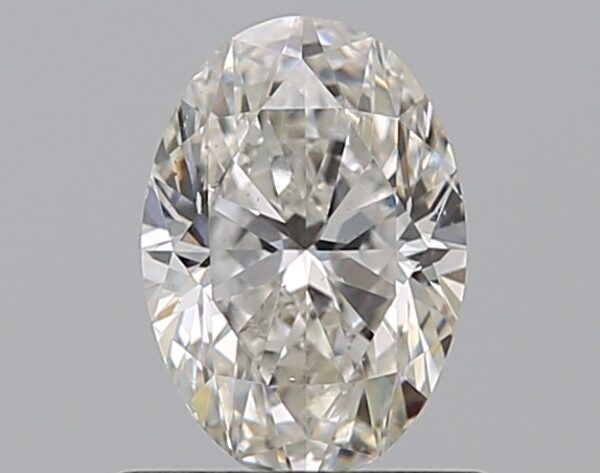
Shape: oval
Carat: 0.7
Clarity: SI1
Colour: G
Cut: VG
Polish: EX
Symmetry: VG
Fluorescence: F
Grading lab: GIA
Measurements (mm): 6.91 x 4.82 x 3.17